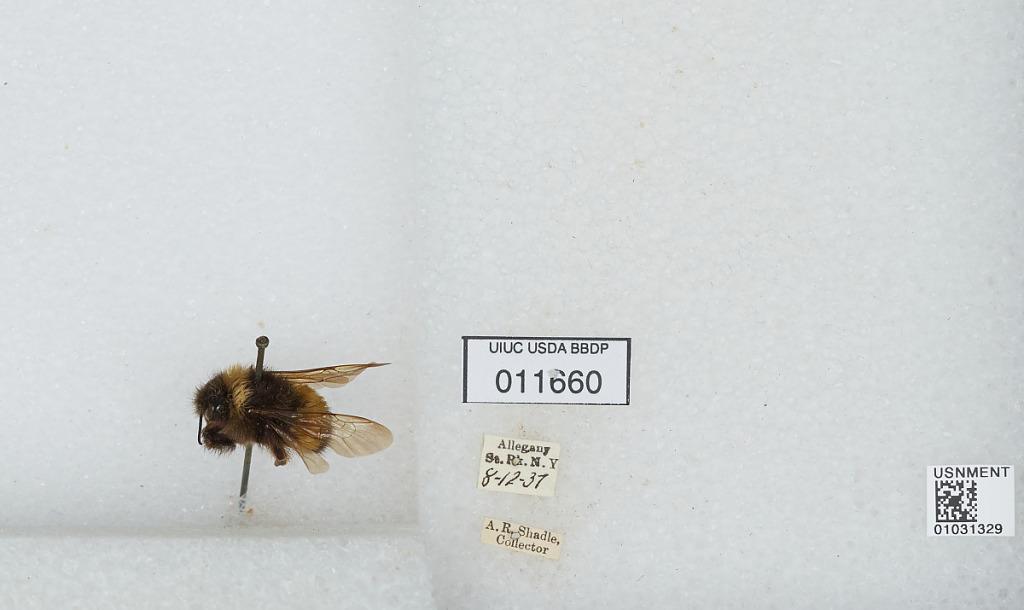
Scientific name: Bombus (Bombus) terricola Kirby
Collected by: A. Shadle
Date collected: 1937-8-12
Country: United States
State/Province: New York
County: Cattaraugus
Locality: Allegany State Park
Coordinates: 42.0997, -78.7492